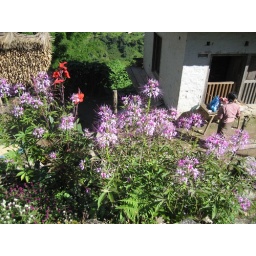
IMG_2418 Descending from Nhuntala we pass some nice houses with nice flowers in frontyards